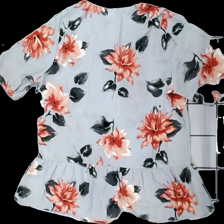
View: back
Type: Blouse
Category: Ladies
Brand: Not in the list
Brand text on label: junarose
Colors: Grey, Pink, White, Multicolor
Material: 100% polyester
Pattern: Floral print
Cut: Regular
Size: 44
Season: All
Stains: Major
Damage location: top center
Damage 2: fläckar
Damage 2 location: middle center
Damage 3 location: bottom right
Price range: <50
Recommended usage: Export
Description: grå kortärmad blommig blus med fläckar fram